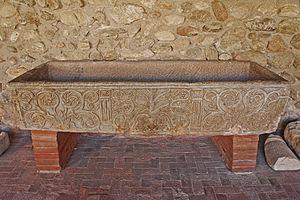
Un sarcophage est une cuve destinée à recueillir un cadavre ou un cercueil. Le plus souvent sculpté dans la pierre et placé au-dessus du sol, il est parfois enterré. Comme objet funéraire, le sarcophage est présent dans des cultures et civilisations diverses et éloignées les unes des autres ; il ne semble donc lié à aucun courant religieux particulier.